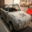
Label: automobile